Ceres (mythology)

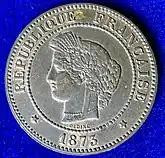
Ceres by Eugène-André Oudiné on a French coin of 1873 (3rd Republic).

The word cereal derives from Ceres' association with edible grains. Whereas Ceres represents food, her son Liber (later indistinguishable from Bacchus) represents wine and "good living". The Roman comedian Terence (c. 195/185 – c. 159 BC) uses the line "sine Cerere et Baccho friget Venus" which at its simplest translates as "without food and drink, love freezes" or "love needs food and wine to thrive" - probably proverbial and widespread in his own day. It was adopted variously as a brewer's motto, celebration, warning, and a subject of art in Renaissance Europe, especially the north and the Dutch Republic. Ceres represented the grains that produced beer through the brewing process. Imagery that represented the profitable business of commercial brewing showed the grain-goddess as a respectable matron and Liber-Bacchus as a gentleman; a wholesome picture of moral sobriety and restraint.